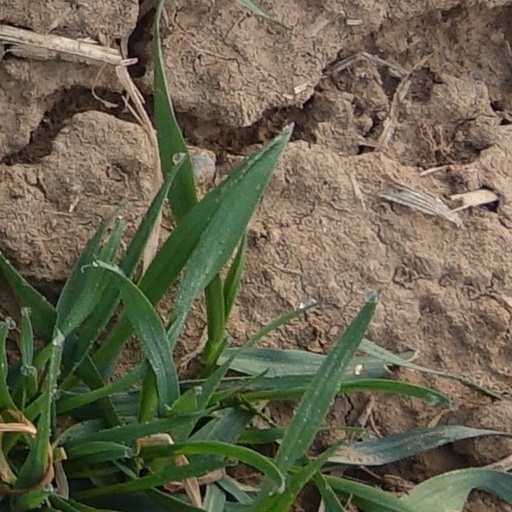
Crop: wheat